Edo State

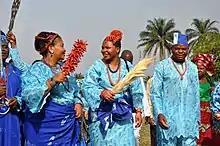
Burial in Edo State

With Benin City as capital, the population of the entire state is approximately 5 million. It is made up of four major ethnic groups; namely Edo (Binis), Owan, Esan and Afemai (Etsako & Akoko Edo). However, the State has a high presence of residents from across the country and the world because of its cosmopolitan tendencies. Benin City has a history of being one of the foremost destinations of Europeans during their exploration of Africa continent many centuries ago. Some of these flash points have remained enviable tourists' attraction sites for the state. The people are known for having several Edo traditional food.